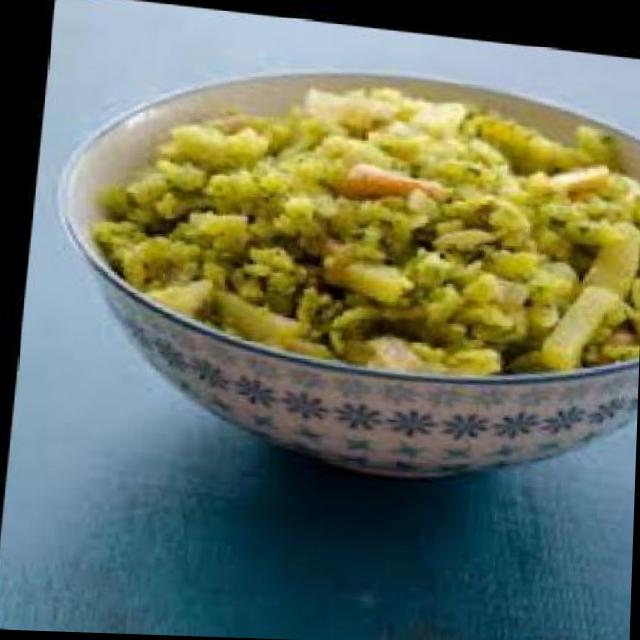
Dish: poha